Peter Detmold Park

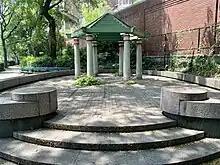
The gazebo inside a granite pavilion was dedicated to James Amster in 1987

Before his death, Detmold and other community members had been calling for improvements to the park but New York City's fiscal crisis and a lack of municipal funds during the 1970s prevented any significant upgrades. One of the local civic leaders who kept pushing for improvements was James Amster. On October 21, 1986, a groundbreaking ceremony was held to mark the start of a $794,000 project to renovate the park, which was attended by elected officials, community residents, and the twin daughters of Peter Detmold. Improvements included the installation of new benches, lighting, pavement, trees and shrubs, and underground utilities. A landscaped berm was also created to serve as a noise and visual barrier from traffic on the FDR Drive. Other additions made to the park included a gazebo situated within a centrally located granite pavilion and a pergola near the southern entrance to the park. The restoration was completed the following year and a grand opening was held on October 2, 1987, that included Parks Commissioner Henry Stern dedicating the gazebo to James Amster. Amster had died in June 1986 at the age of 77, just a few months before the start of the renovation project.